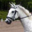
Label: horse